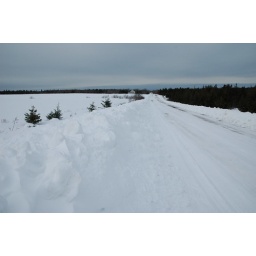
A view of the ocean over mountains of snow.